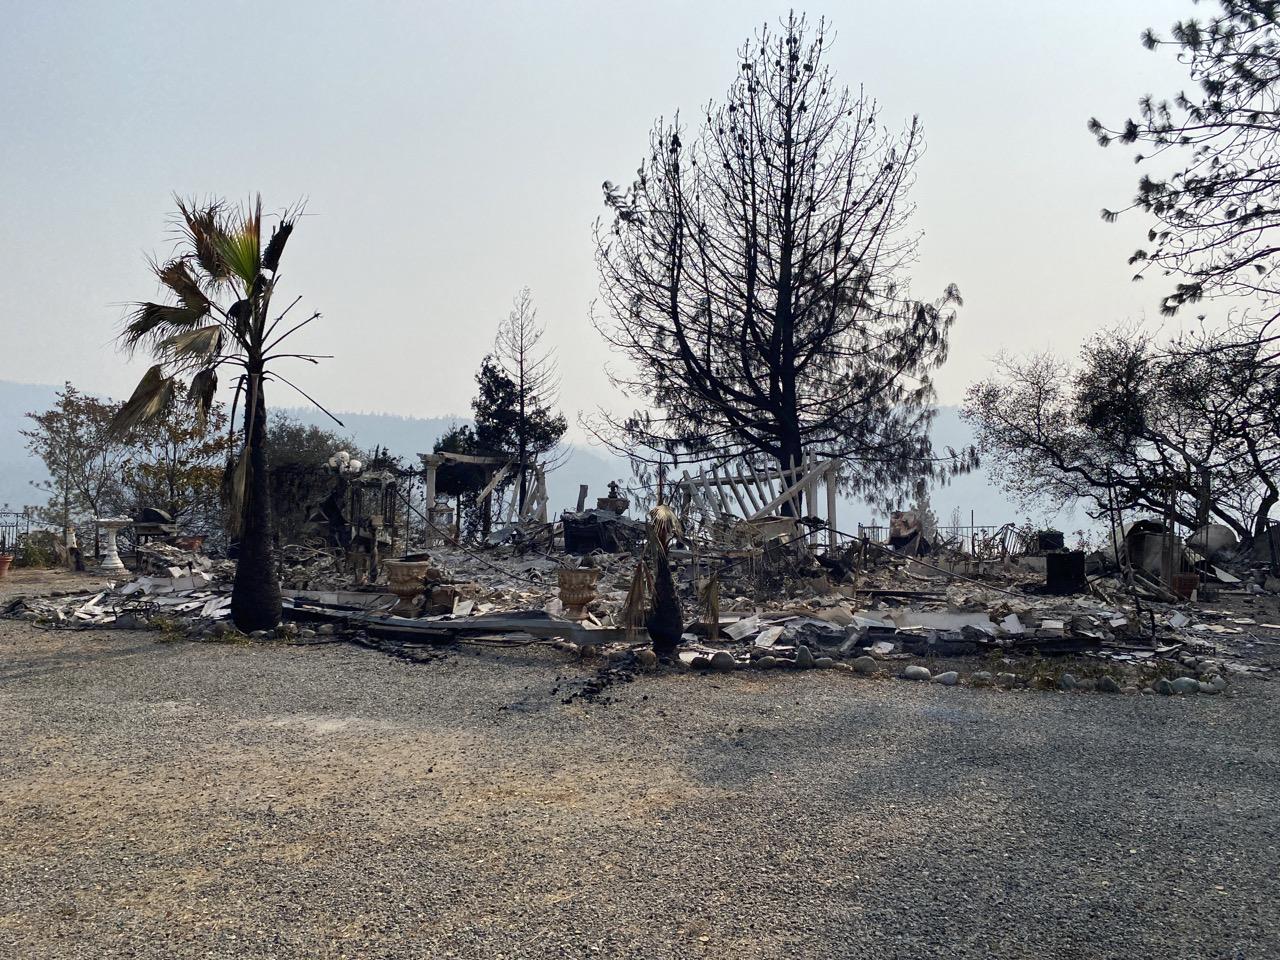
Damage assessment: destroyed